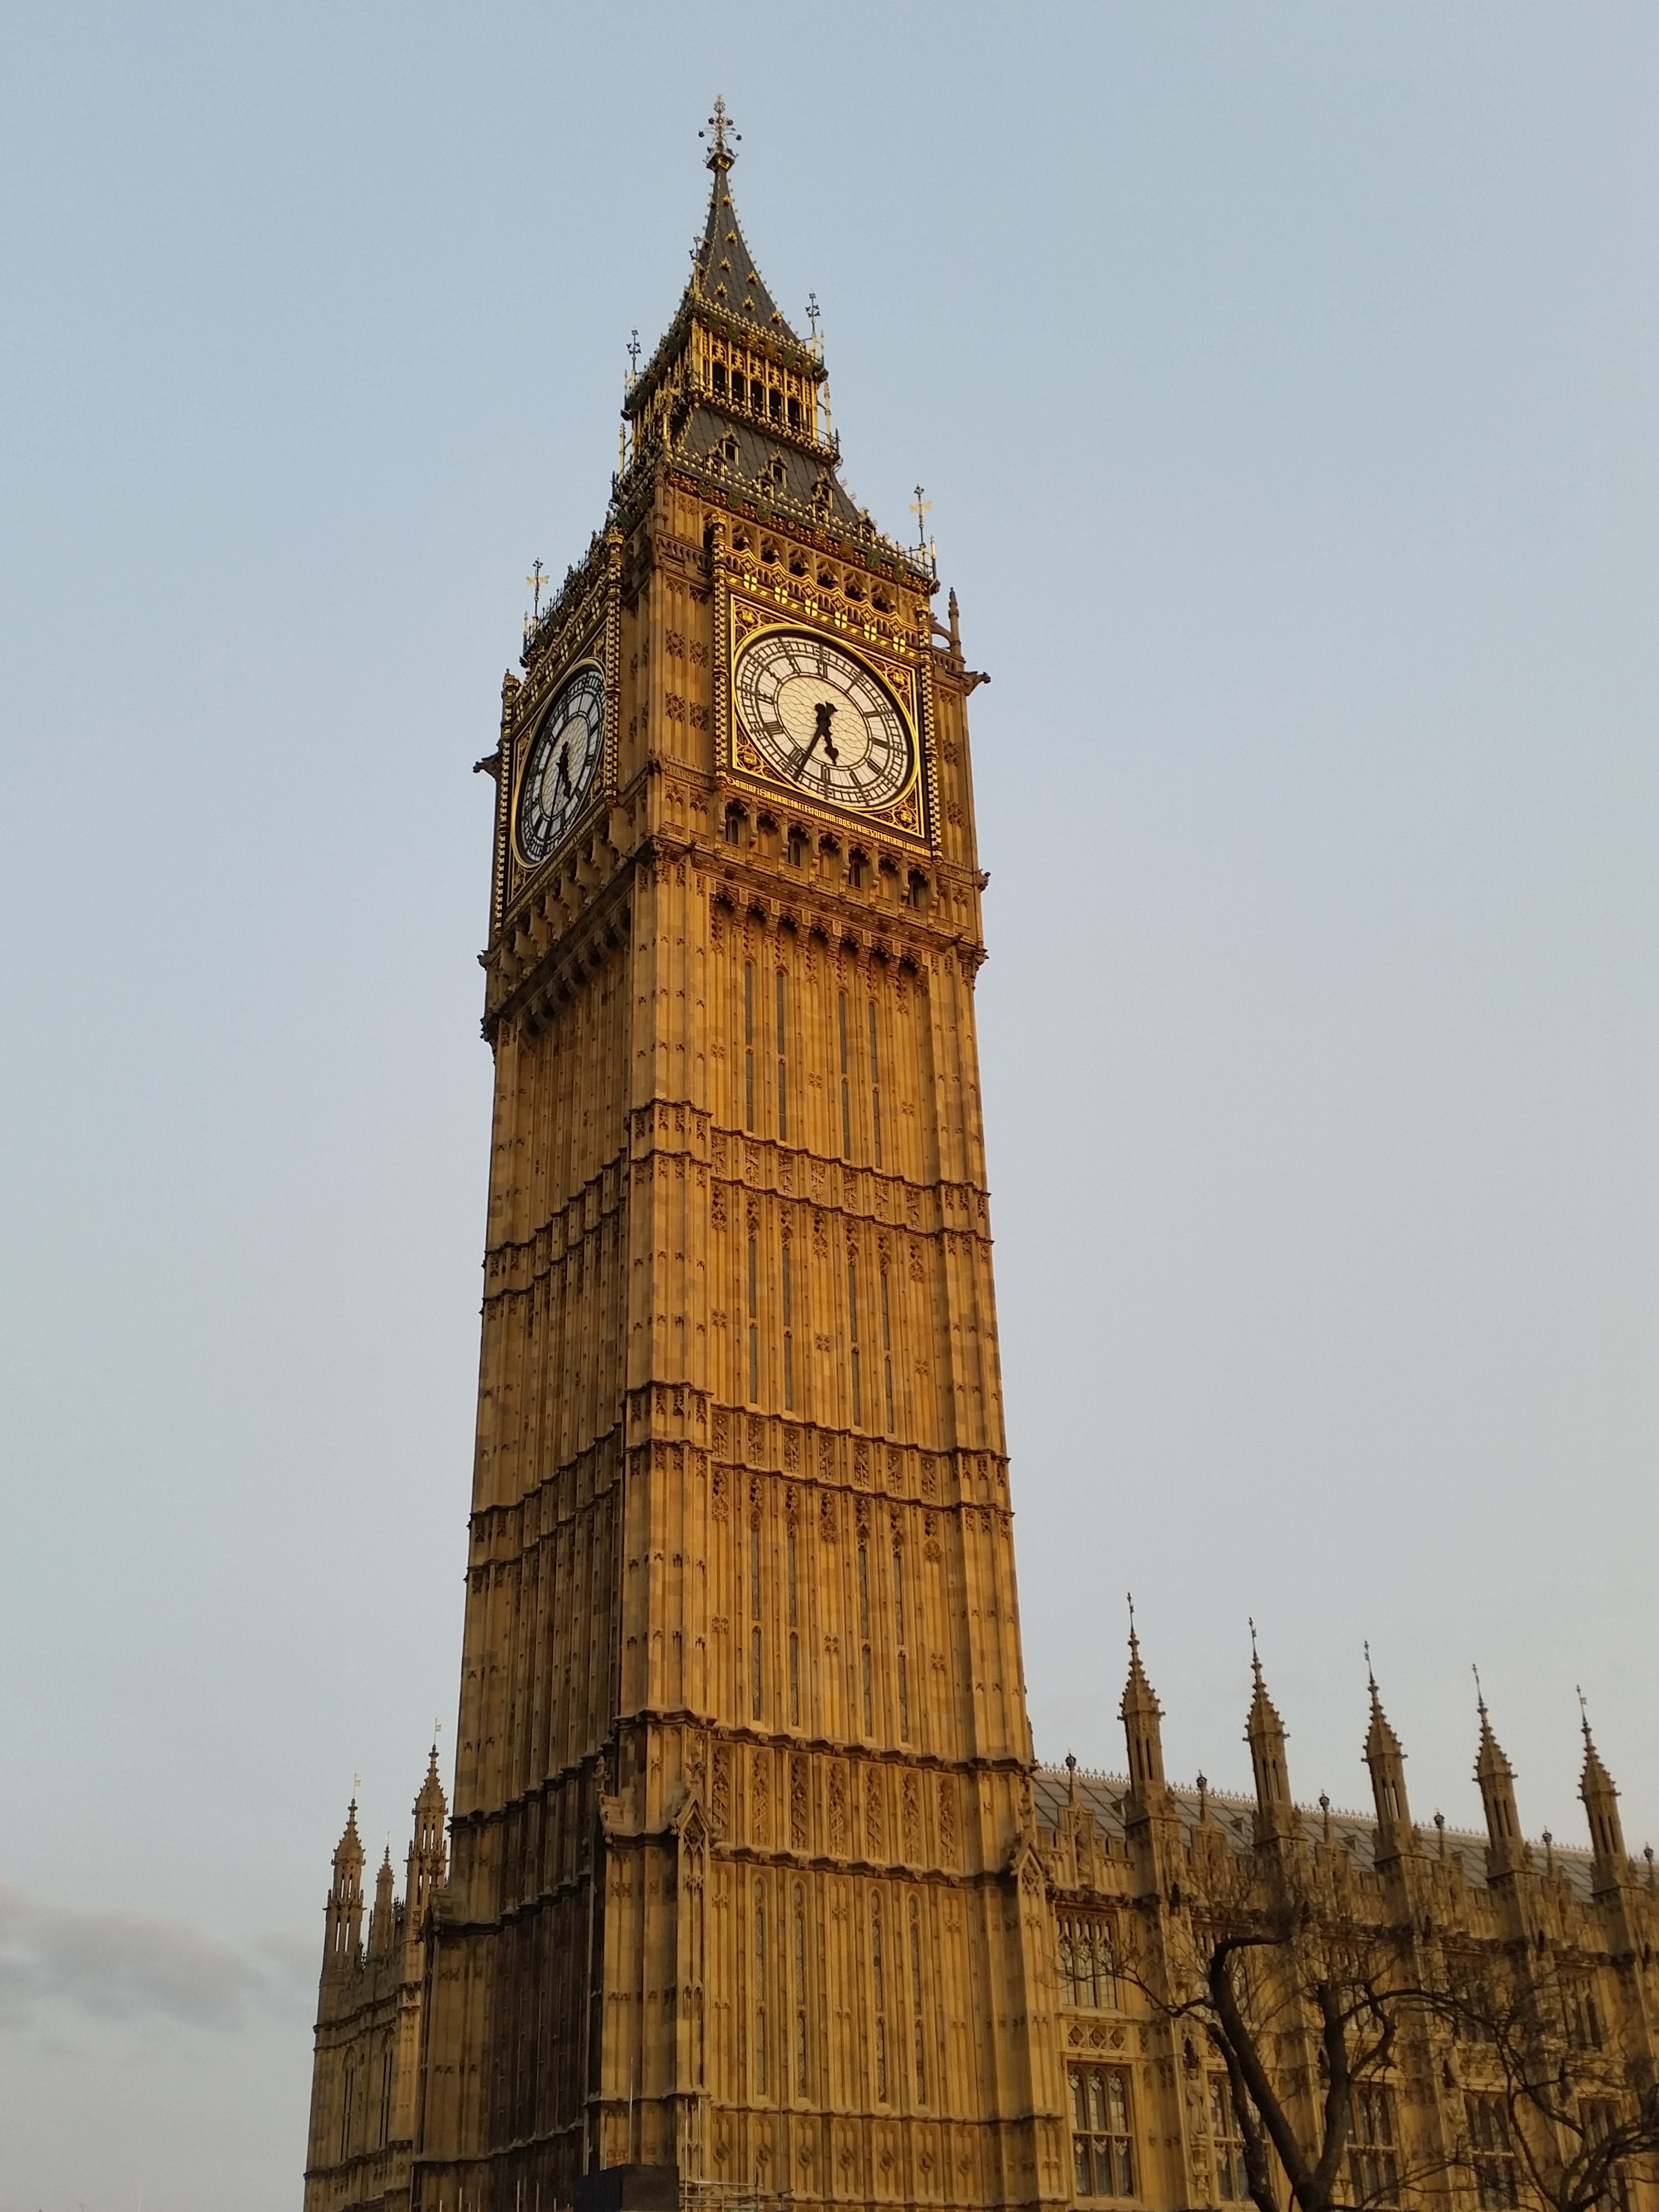
architecture, clock, tower, landmark, place of worship, big ben, clock tower, bell tower, london, temple, spire, steeple, famous, houses of parliament, ancient history